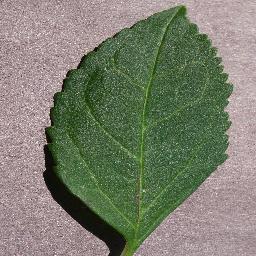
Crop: cherry
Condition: (including_sour)_healthy